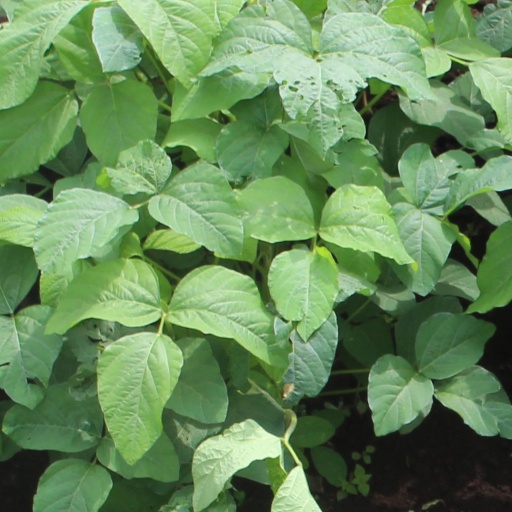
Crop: soybean